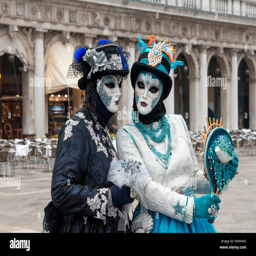
women dressed in costume for festival